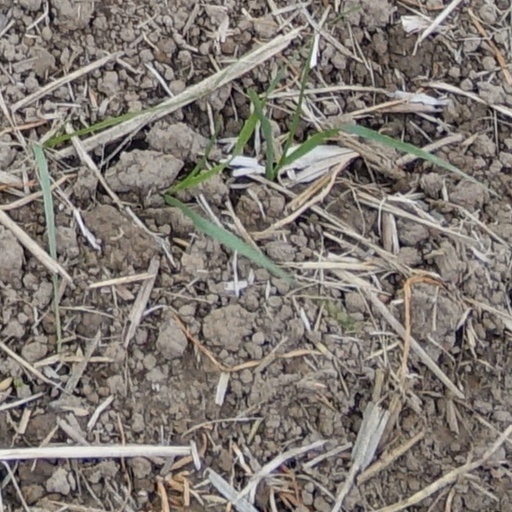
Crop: wheat